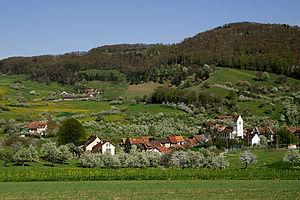
Oltingen est une commune suisse du canton de Bâle-Campagne, située dans le district de Sissach.